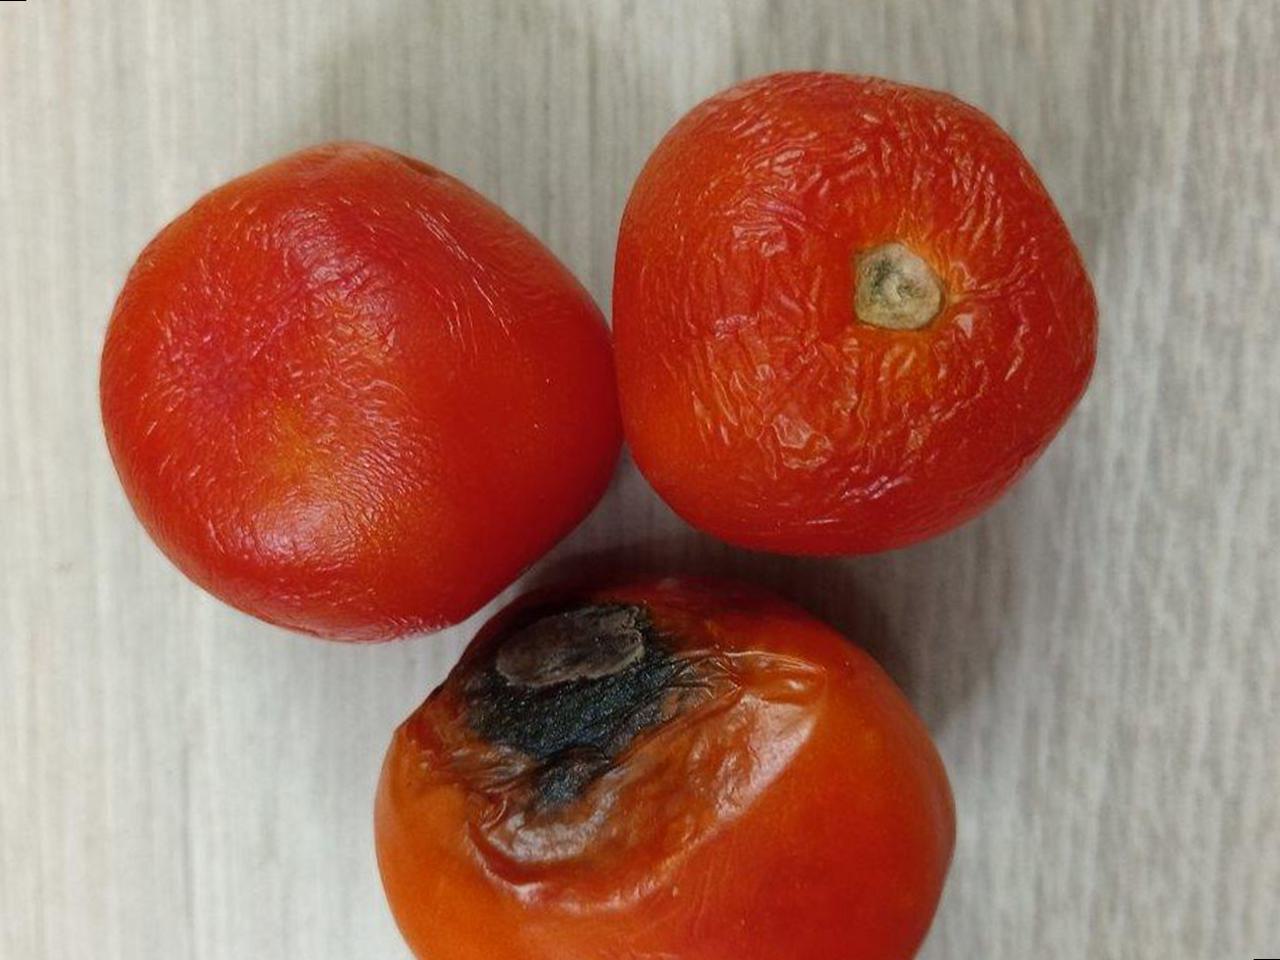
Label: Rotten